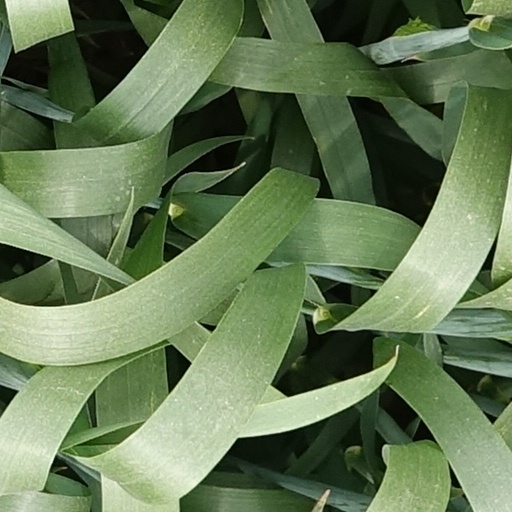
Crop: wheat